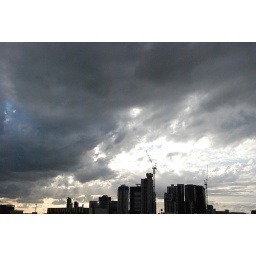
A storm over Melbourne taken from the roof of my South Melbourne office